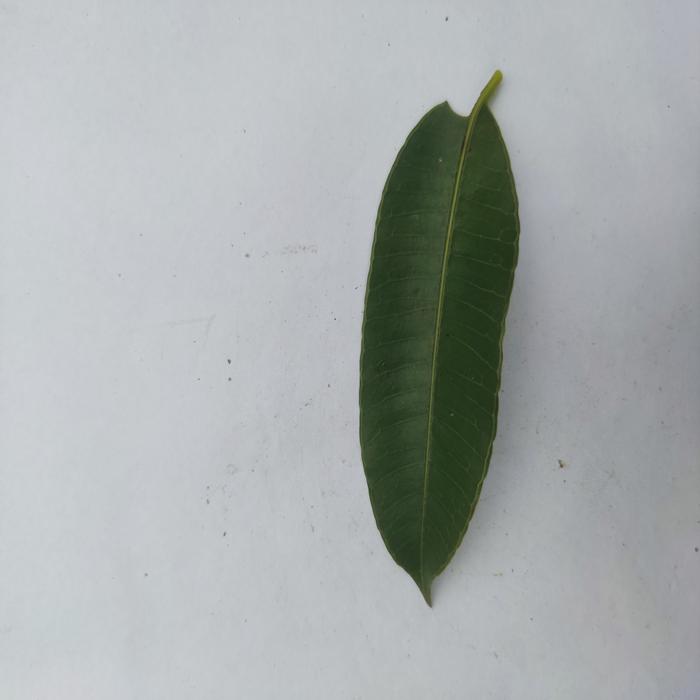
Crop: Hog Plum
Leaf condition: Heathy_Leaf